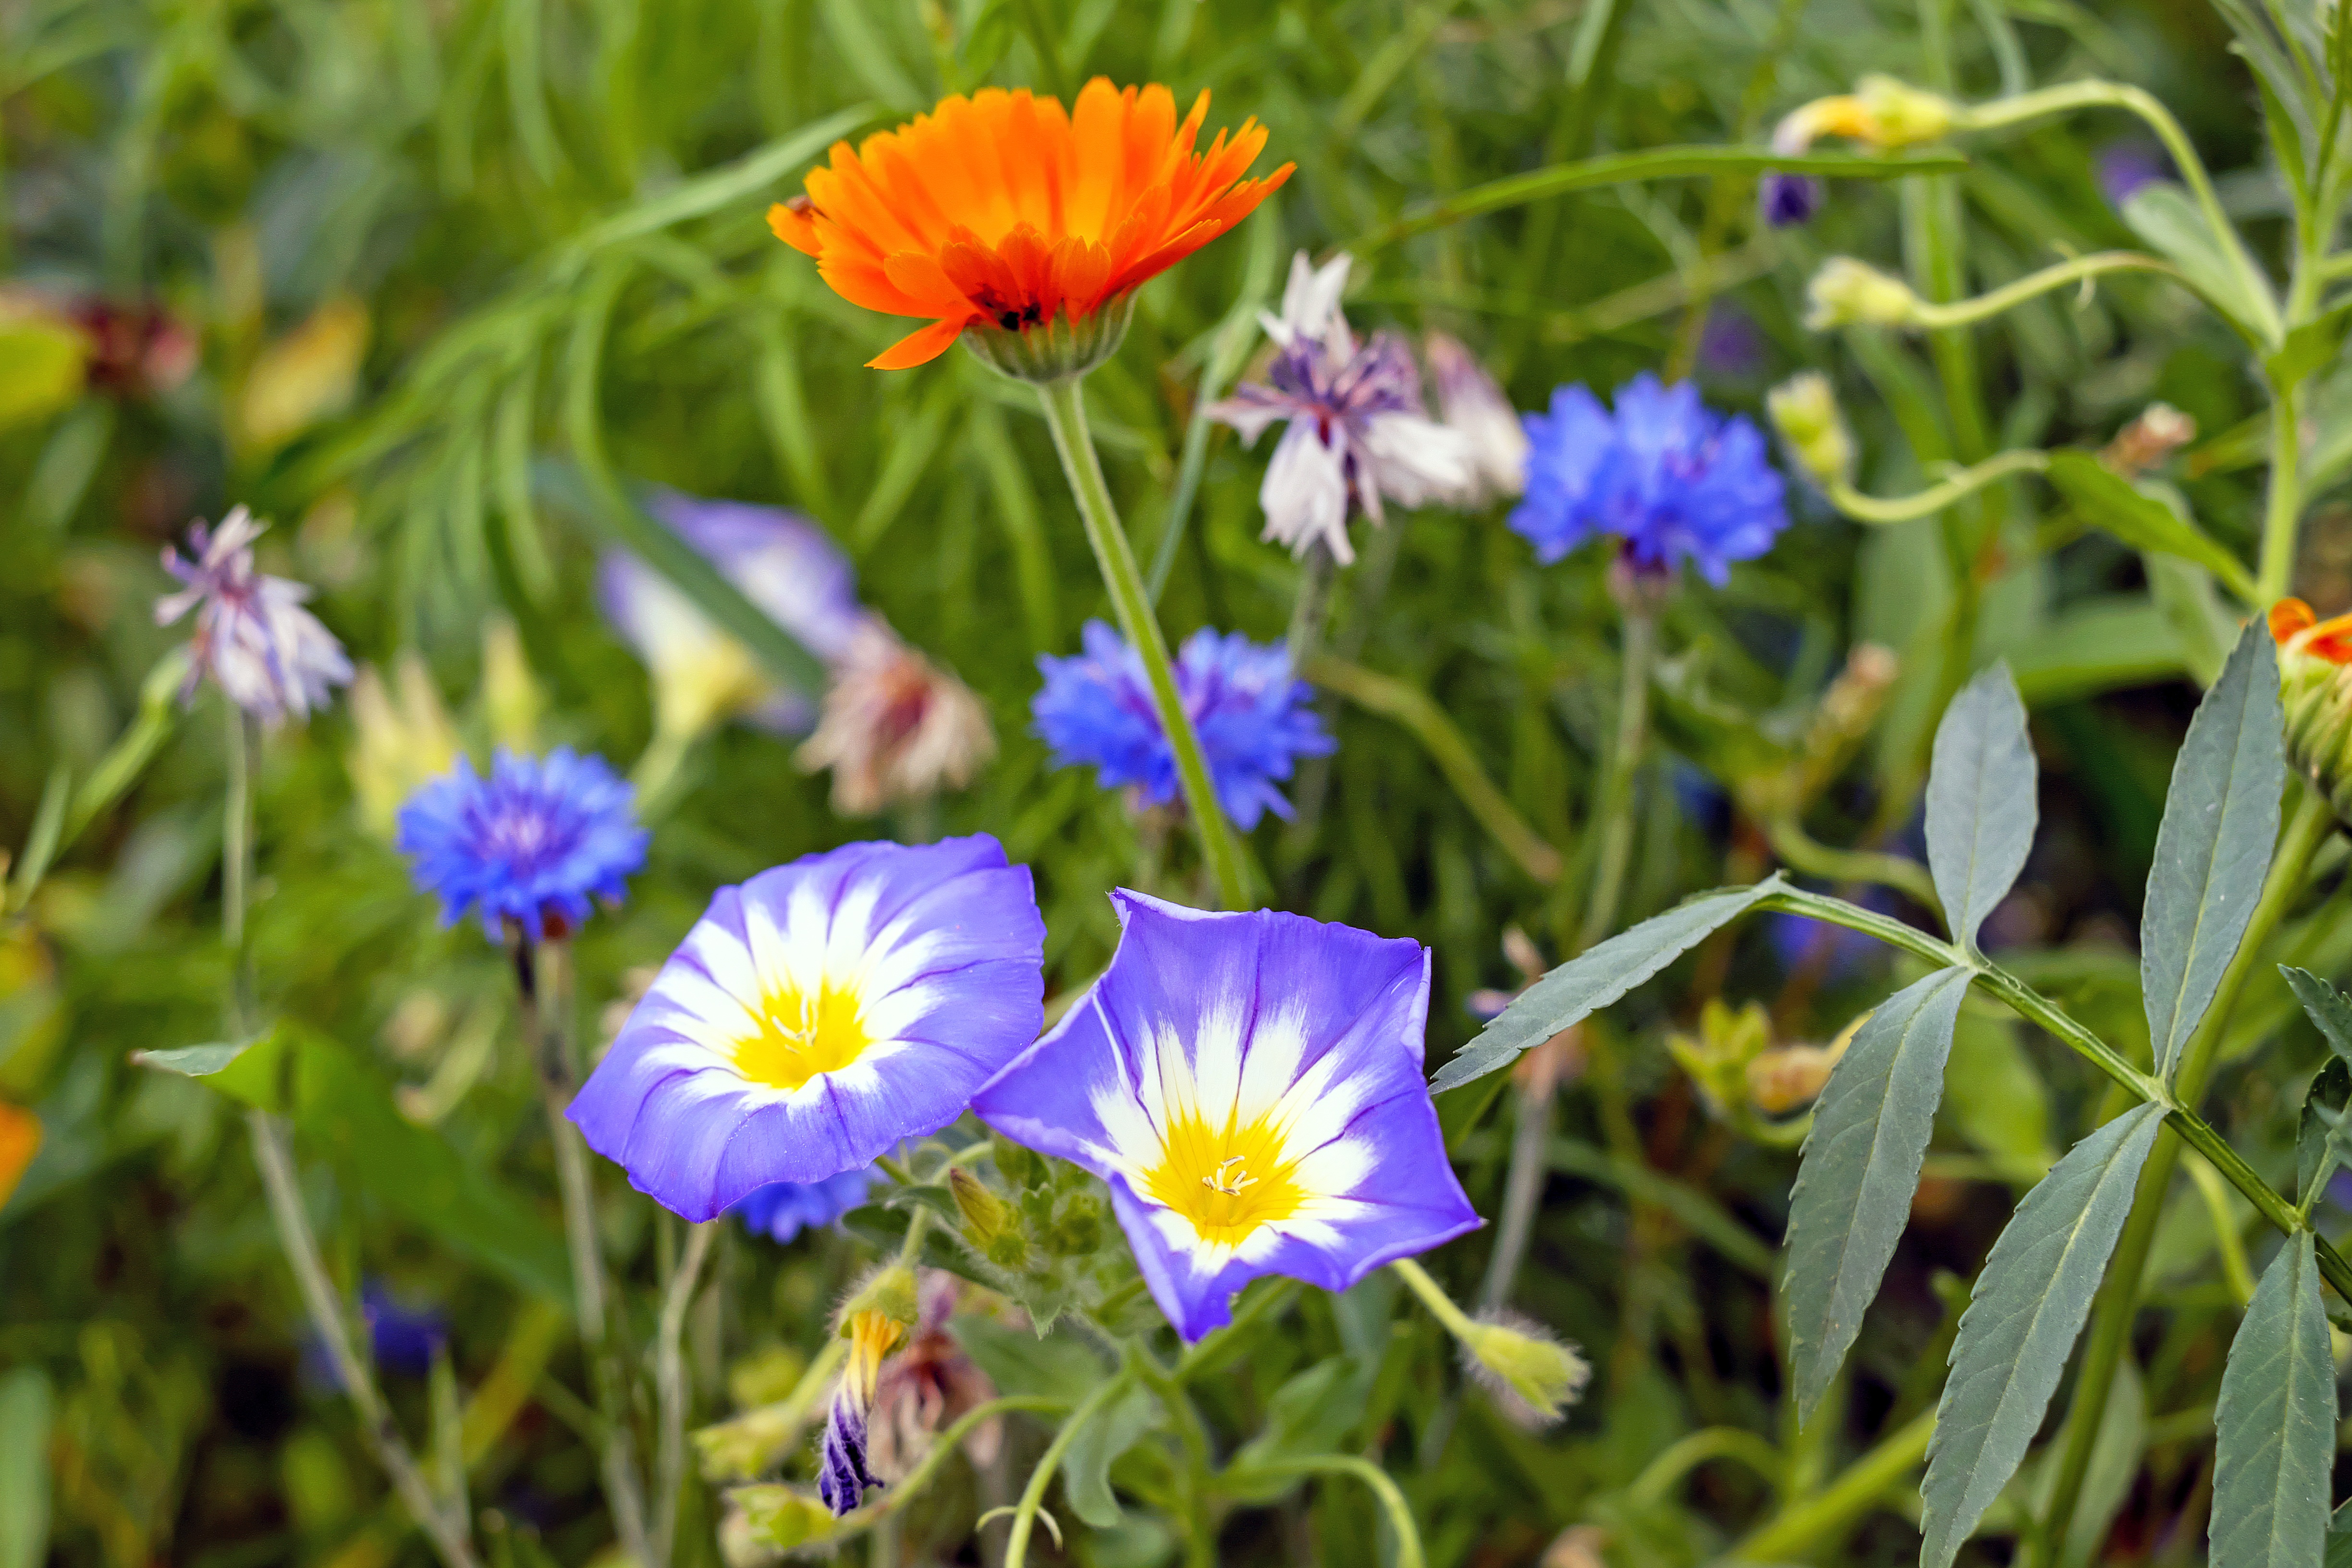
nature, grass, blossom, plant, field, meadow, prairie, flower, bloom, herb, botany, garden, flora, plants, wildflower, flowers, leaves, petals, macro photography, flowering plant, annual plant, land plant